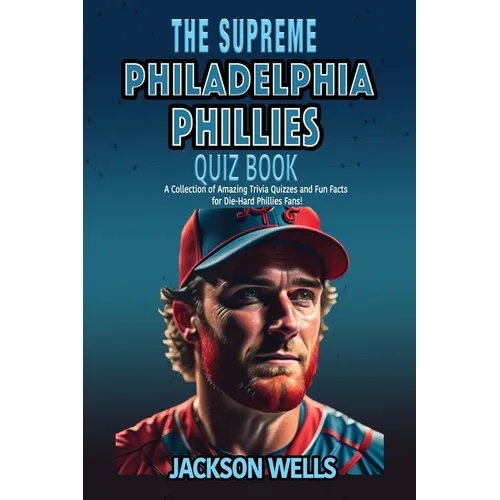
Philadelphia Phillies: The Supreme Quiz and Trivia Book for all Baseball fans - Paperback
by Jackson Wells (Author) Calling all Philadelphia Phillies fans! Get ready to test your knowledge and prove yourself as the ultimate Phillies aficionado with "Philadelphia Phillies: The Supreme Quiz and Trivia Book." This captivating book is a treasure trove of fascinating facts, mind-boggling trivia, and challenging quizzes that will keep you entertained for hours on end. From the team's rich history to iconic players, memorable moments, and championship triumphs, this book covers it all. Dive deep into the Phillies' glorious past, relive the unforgettable World Series victories, and discover lesser-known anecdotes that will leave you amazed. Whether you're a die-hard fan or a casual observer, this book is designed to engage and entertain fans of all levels. With carefully crafted questions and multiple-choice options, "Philadelphia Phillies: The Supreme Quiz and Trivia Book" offers an interactive experience that will put your Phillies knowledge to the test. Challenge your friends, family, or fellow fans to see who can score the highest and claim the title of the ultimate Phillies guru. So, whether you're looking to brush up on your Phillies knowledge, engage in friendly competition, or simply enjoy a fun-filled journey through the team's history, "Philadelphia Phillies: The Supreme Quiz and Trivia Book" is a must-have addition to your collection. Get ready to show off your Phillies pride and become a true connoisseur of the game. Don't miss out on this opportunity to own a piece of Phillies history! Number of Pages: 90 Dimensions: 0.19 x 9 x 6 IN Publication Date: October 19, 2023
Brand: Books by splitShops
Category: Sporting Goods > Athletics > Baseball & Softball